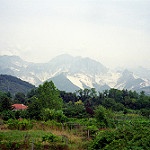
Label: mountain